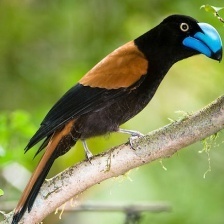
Species: HELMET VANGA
Scientific name: EURYCEROS PREVOSTII